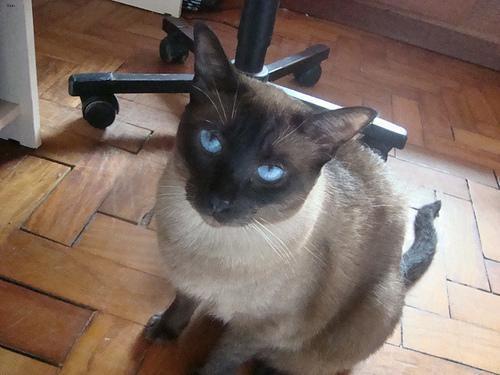
Siamese